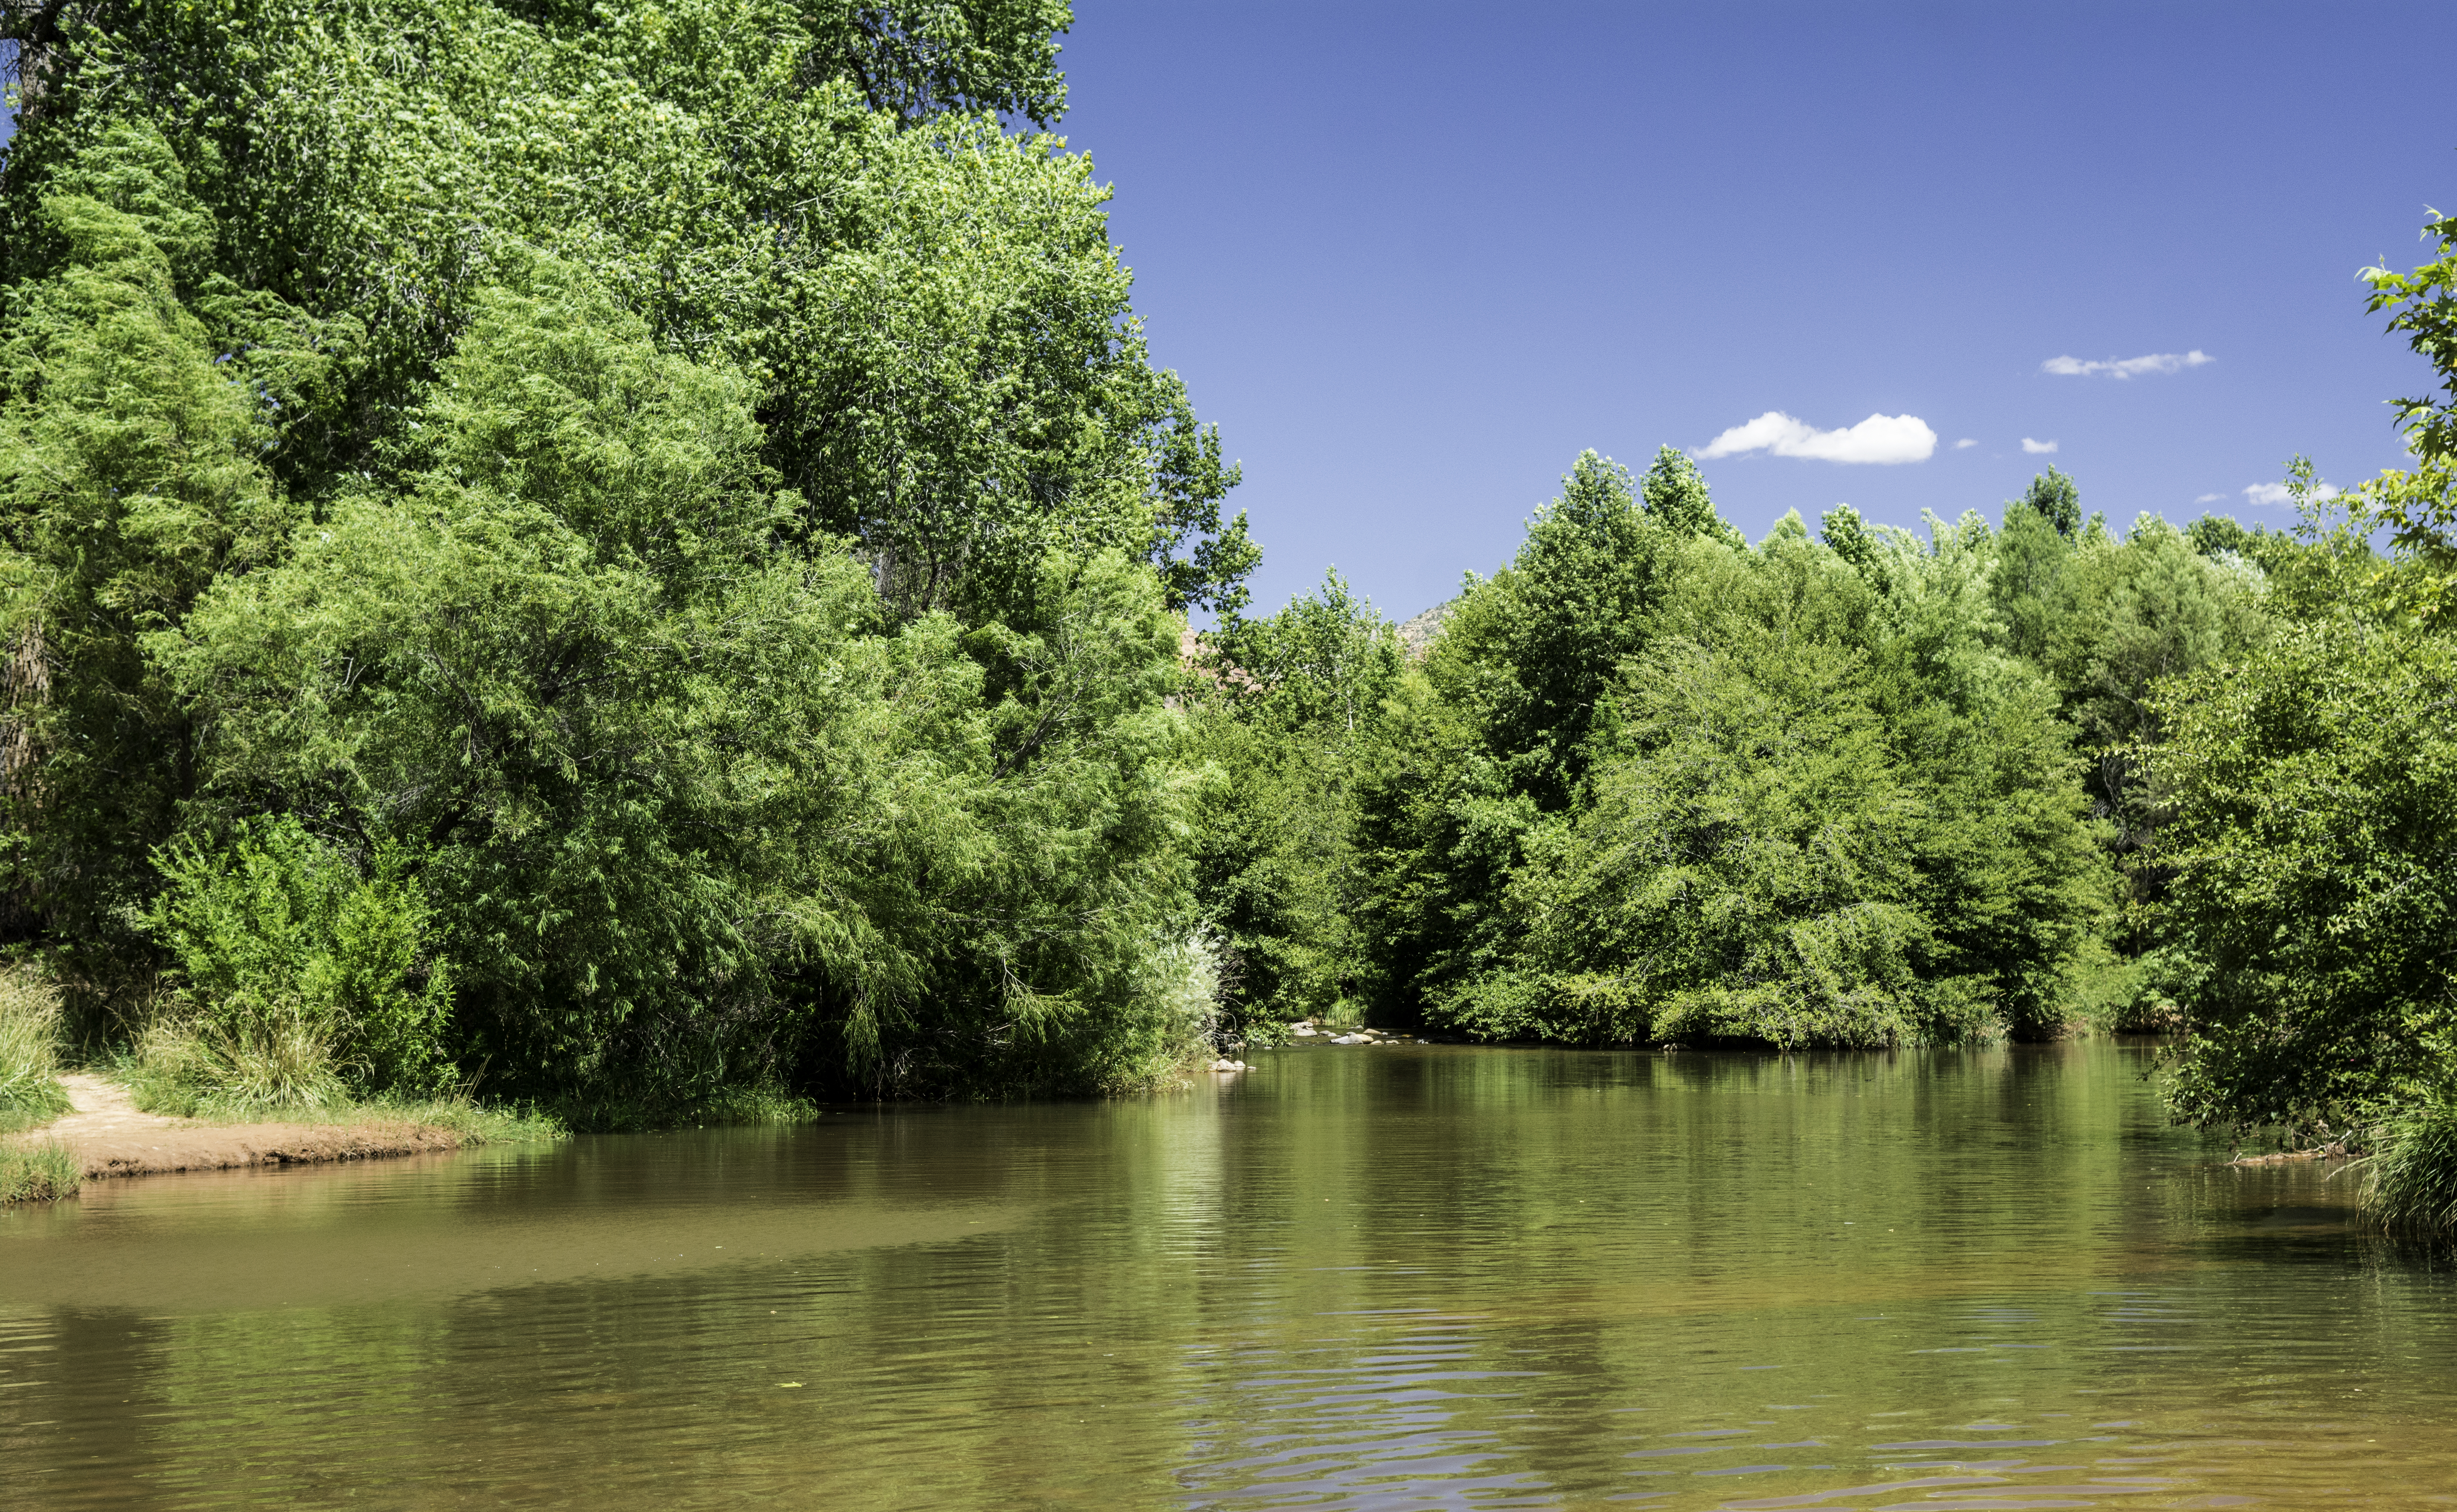
tree, nature, forest, wilderness, sunset, lake, river, pond, stream, reflection, autumn, reservoir, waterway, body of water, palmtrees, floodplain, marccooper, woodland, wigwam, route66, palmsprings, wigwammotel, wigwamholbrook, sedona, habitat, ecosystem, natural environment, geographical feature, woody plant, riparian forest